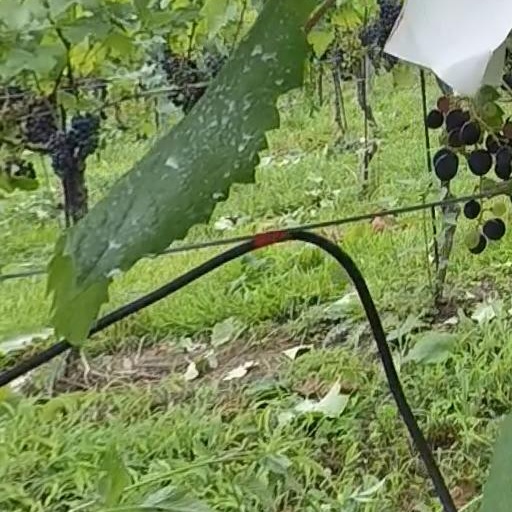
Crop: grape